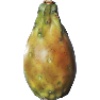
Label: cactus_fruit